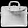
Label: Bag